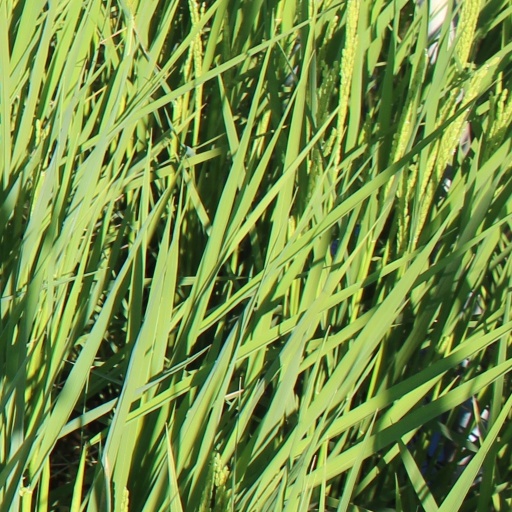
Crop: rice